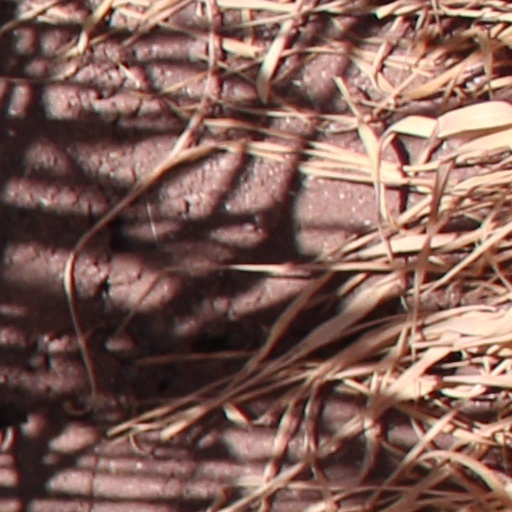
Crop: wheat